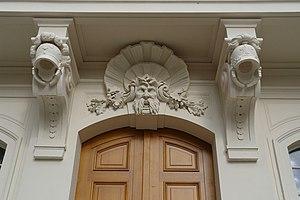
Le Palais Kurländer, anciennement connu sous le nom de Kurländisches Palais, est un bâtiment historique de Dresde. Il a été construit en 1728/29 par Johann Christoph Knöffel pour le comte August Christoph von Wackerbarth dans le style baroque de Dresde et est considéré comme le premier bâtiment rococo de Dresde. Détruit jusqu'aux murs extérieurs pendant la Seconde Guerre mondiale, il est resté la dernière ruine de la vieille ville pendant longtemps; de 2006 à 2008, il a été reconstruit.